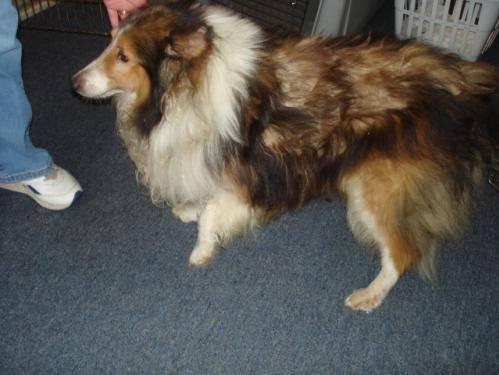
dog